Ambar La Fox

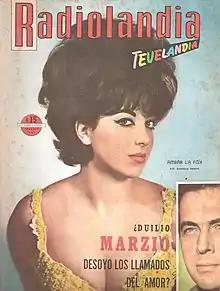
Ámbar La Fox by Annemarie Heinrich (1964)

Ambar La Fox (born Amanda Lasausse; February 10, 1935 in Buenos Aires – December 8, 1993), was an Argentine actress, dancer, singer and Diva. In 1977, she starred in the theatre show “Chicago” with Nelida Lobato. She also was known as a film actress, and for musical shows on television.